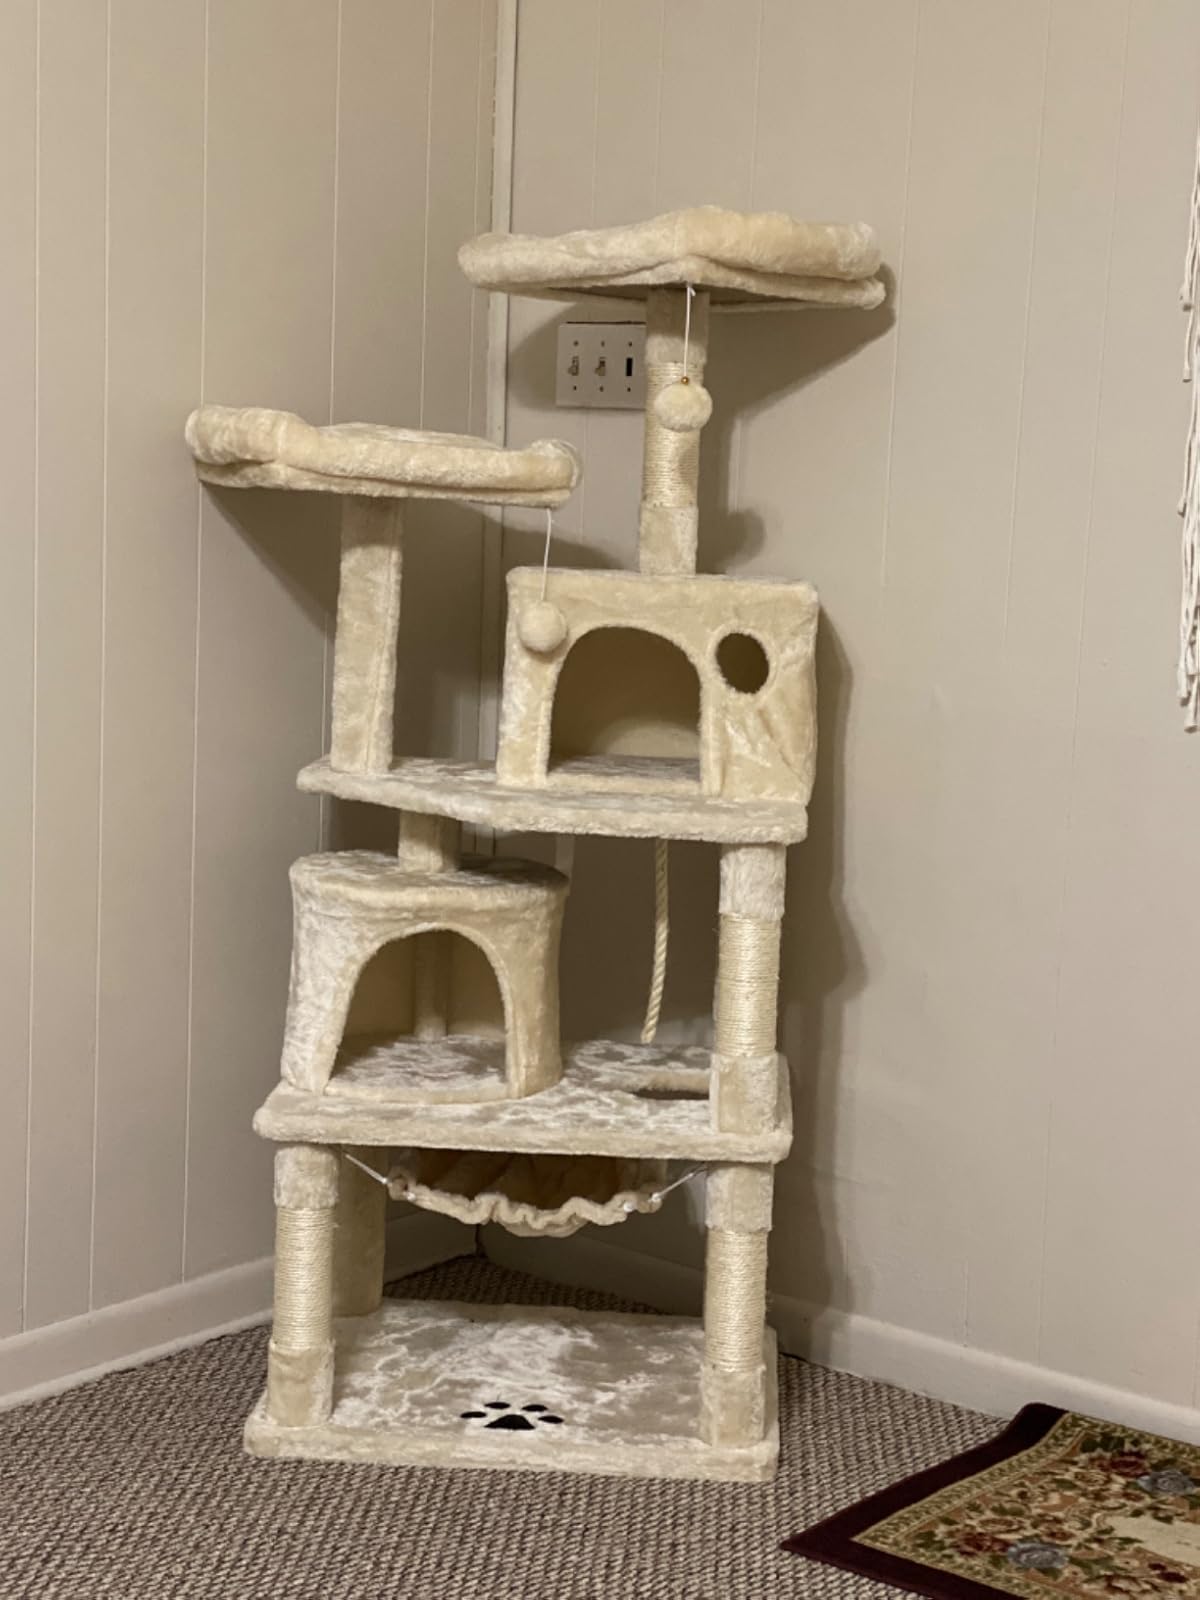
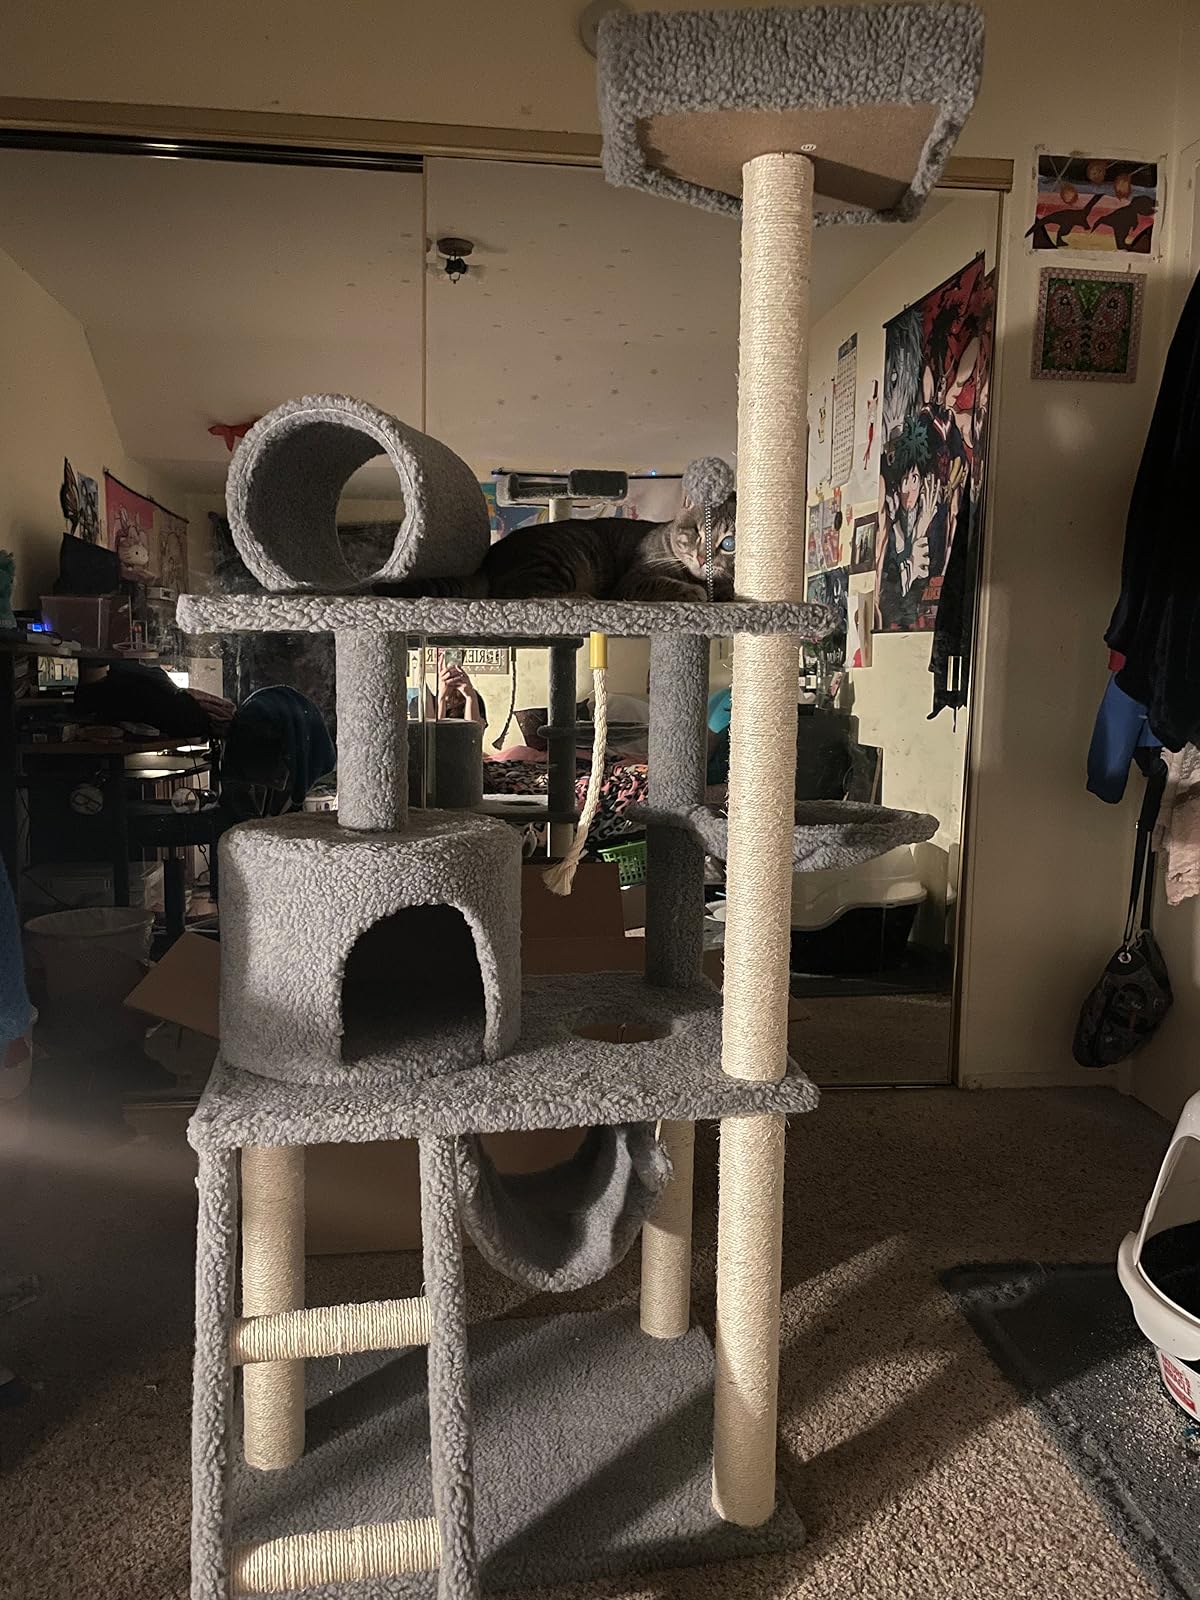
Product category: items_cat tree
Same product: no